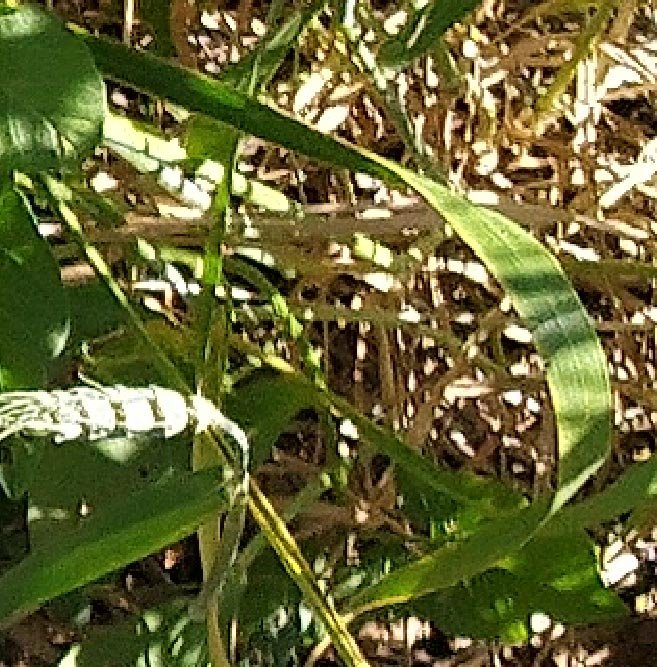
Label: Wheat___Healthy